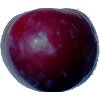
Label: Plum 2